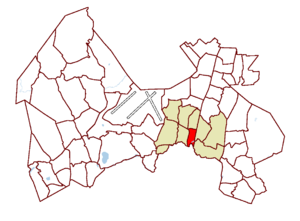
Tikkurila est un quartier de Vantaa, une des principales villes de l'agglomération d'Helsinki en Finlande.